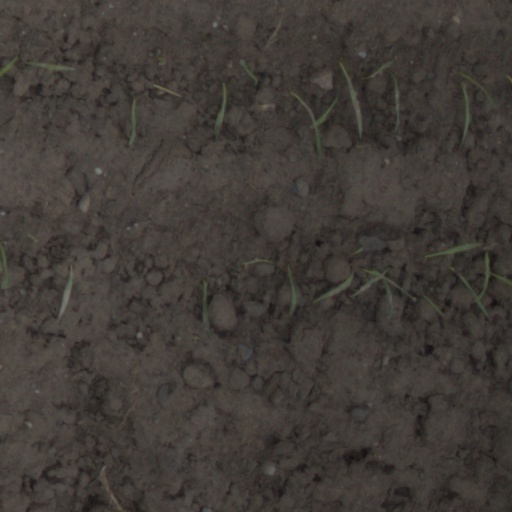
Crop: wheat